University of Alberta

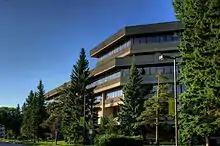
The Humanities Centre

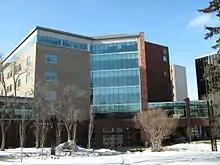
The Engineering Teaching and Learning Complex (ETLC)

The U of A has about 39,300 students, including 7,700 graduate students and 7,800 international students representing 151 countries. The university has 3,620 academic staff along with 15,380 support and trust staff. University professors have won more 3M Teaching Fellowships (Canada's top award for undergraduate teaching excellence) than any other Canadian university, 41 awards since 1986. The university offers post-secondary education in about 388 undergraduate and 500 graduate programs. Tuition and fees for both fall and winter semesters are slightly more than $5,000 for a typical undergraduate arts student, although they vary widely by program. The University of Alberta switched from a 9-point grading scale to the more common 4-point grading scale in September 2003. Seventy-two Rhodes Scholars have come from the University of Alberta. The University of Alberta also holds 2,599 Academic All-Canadians, the most of any University in Canada.